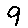
Label: 9